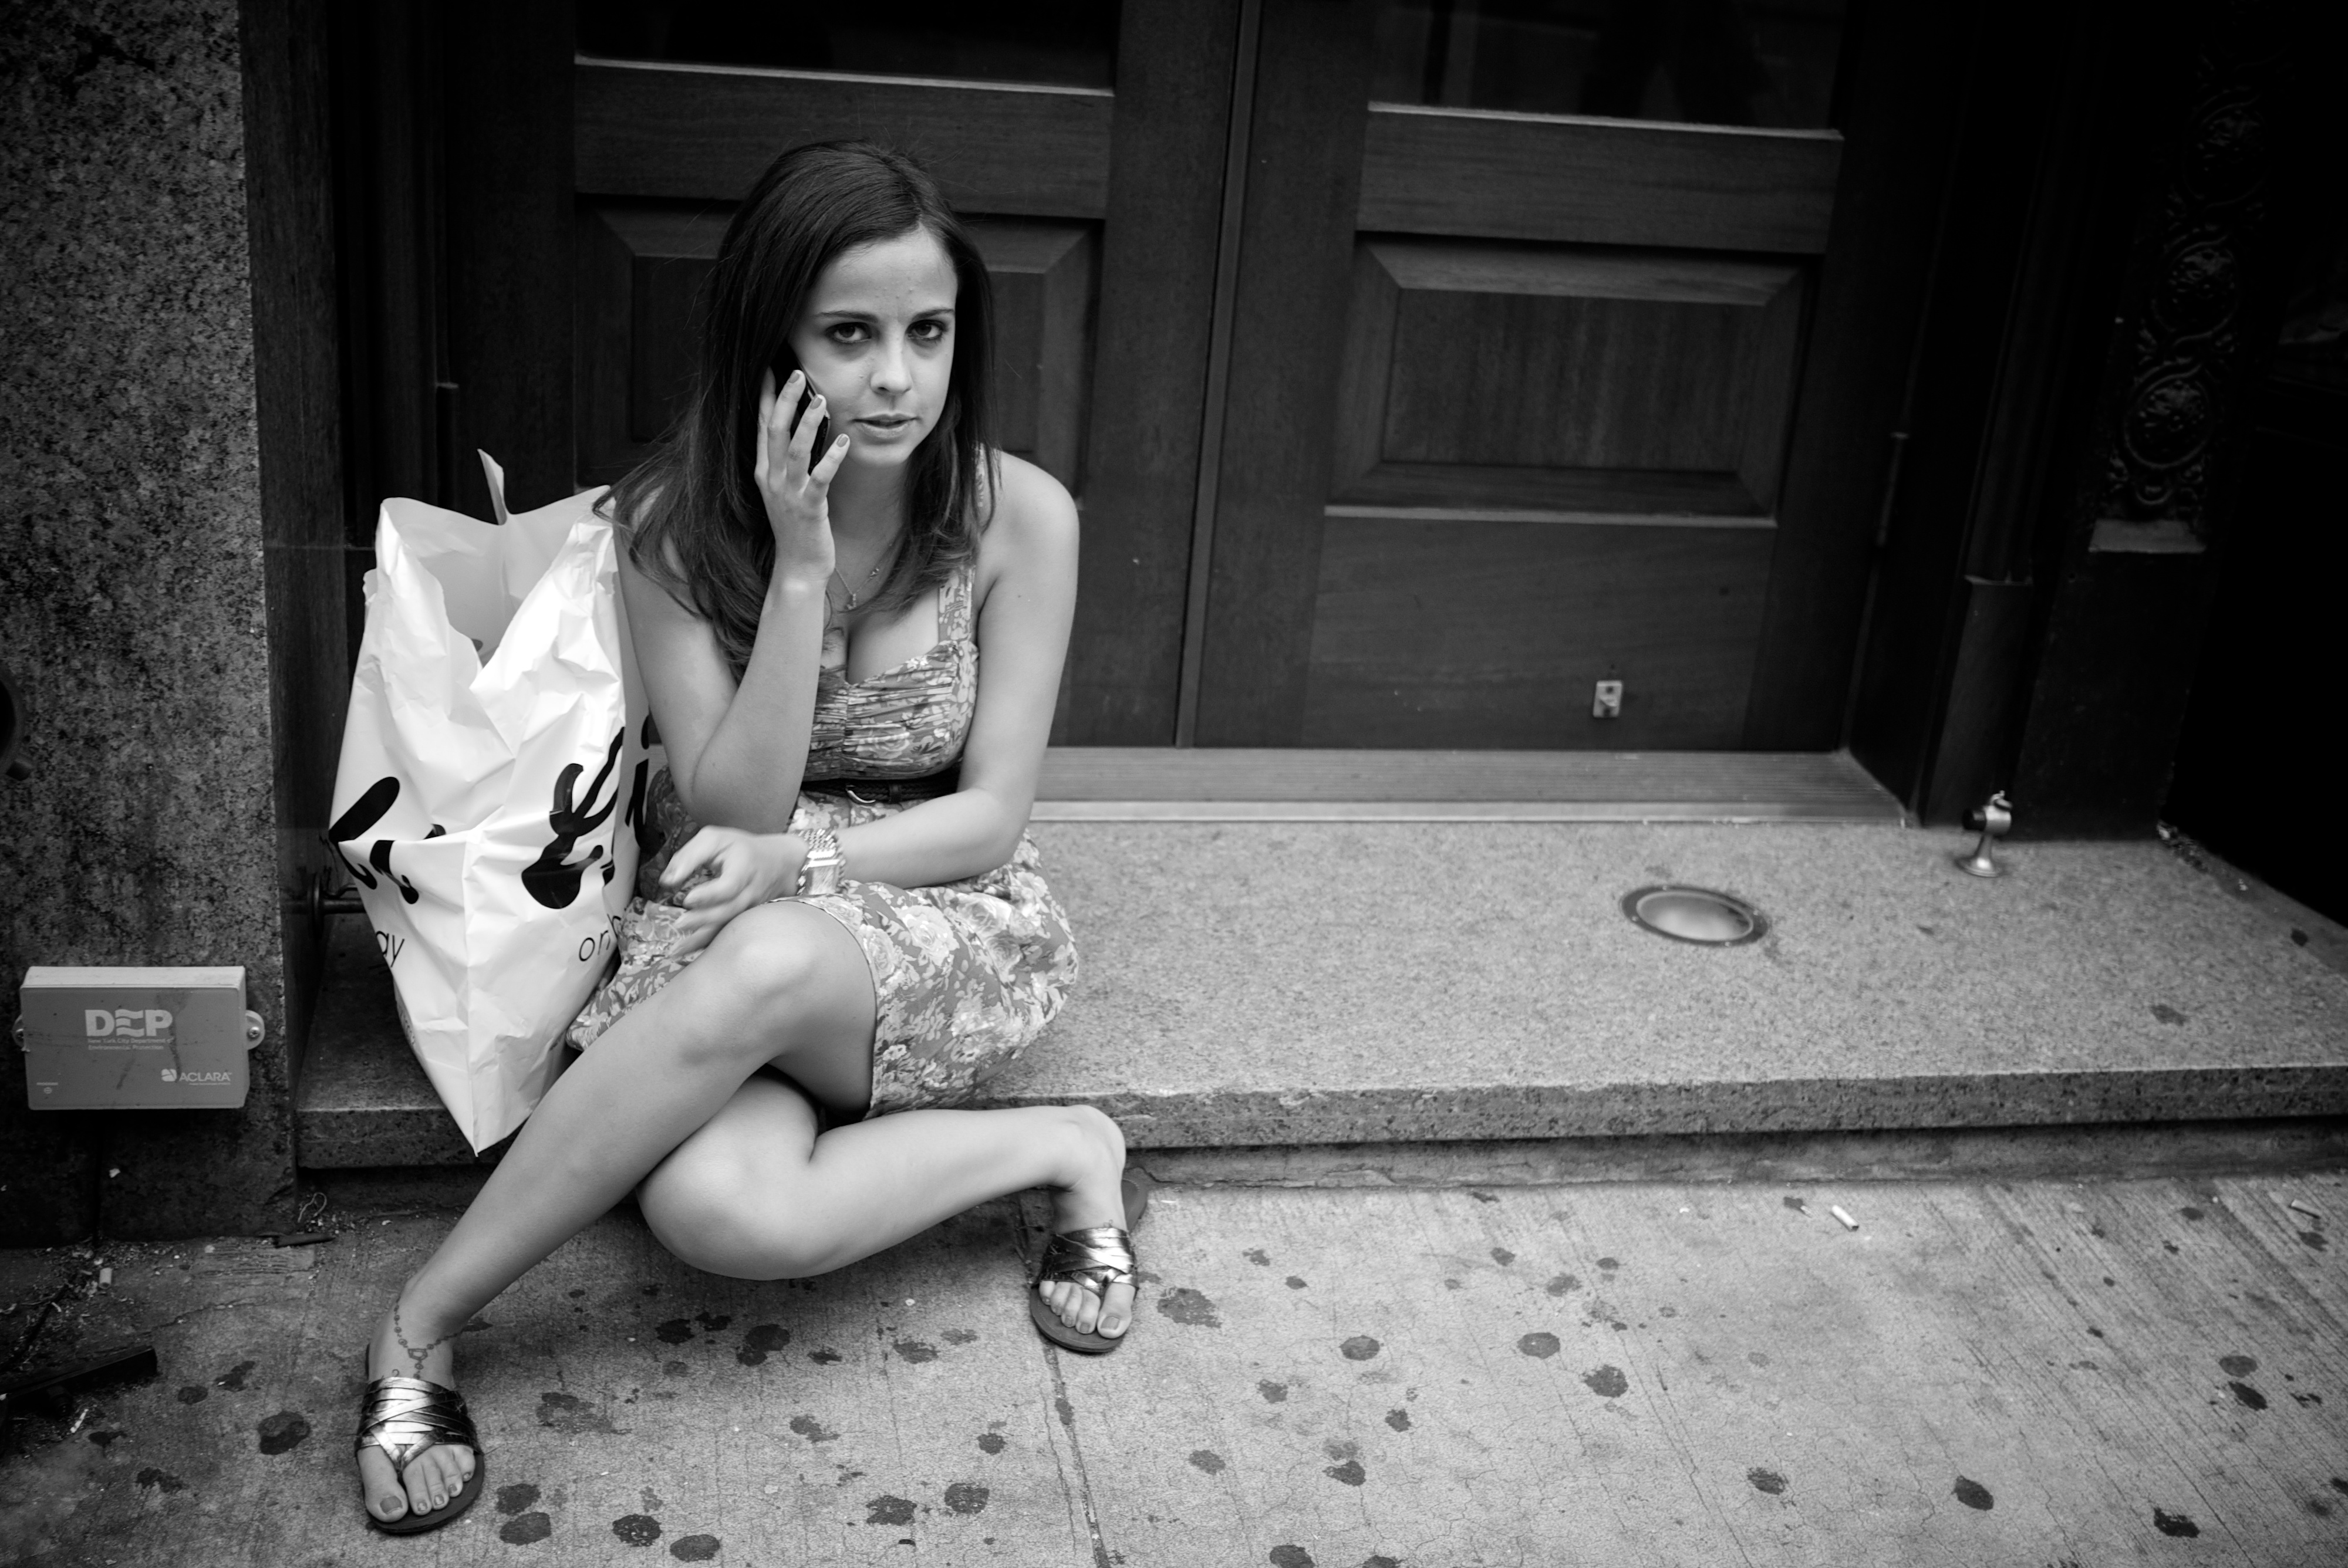
person, black and white, girl, woman, white, street, photography, ebook, leg, portrait, model, sitting, training, fashion, black, monochrome, lady, streetphotography, flickr, thomas, video, olympus, photograph, beauty, omd, fuji, leica, monochrom, leuthard, hcb, thomasleuthard, streettogs, photo shoot, monochrome photography, portrait photography, film noir, human positions, art model